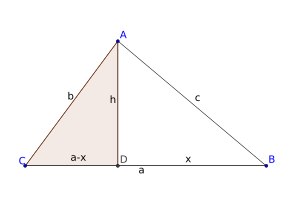
Cosinusrelation / Bevis
Bevis for cosinusrelationerne
Cosinusrelationer er trigonometriske formler der bestemmer cosinus til vinklerne i en trekant hvori man kender sidernes længder. Kaldes siderne for a, b og c og deres modstående vinkler for hhv. A, B og C skrives formlerne således: